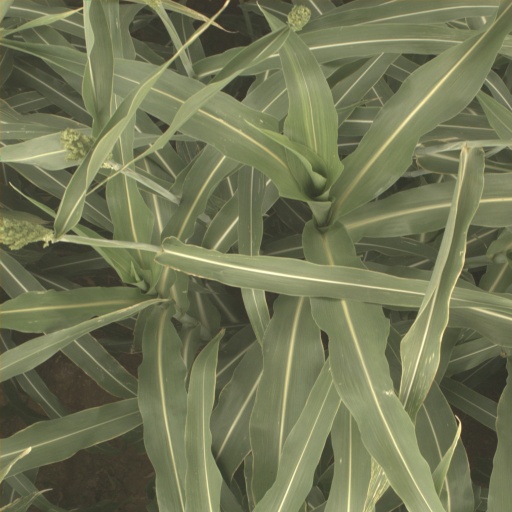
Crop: sorghum